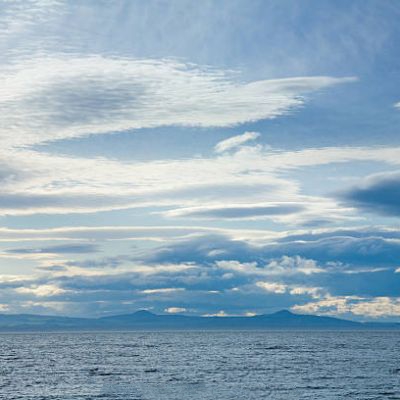
Cloud type: Cirrocumulus (Cc)